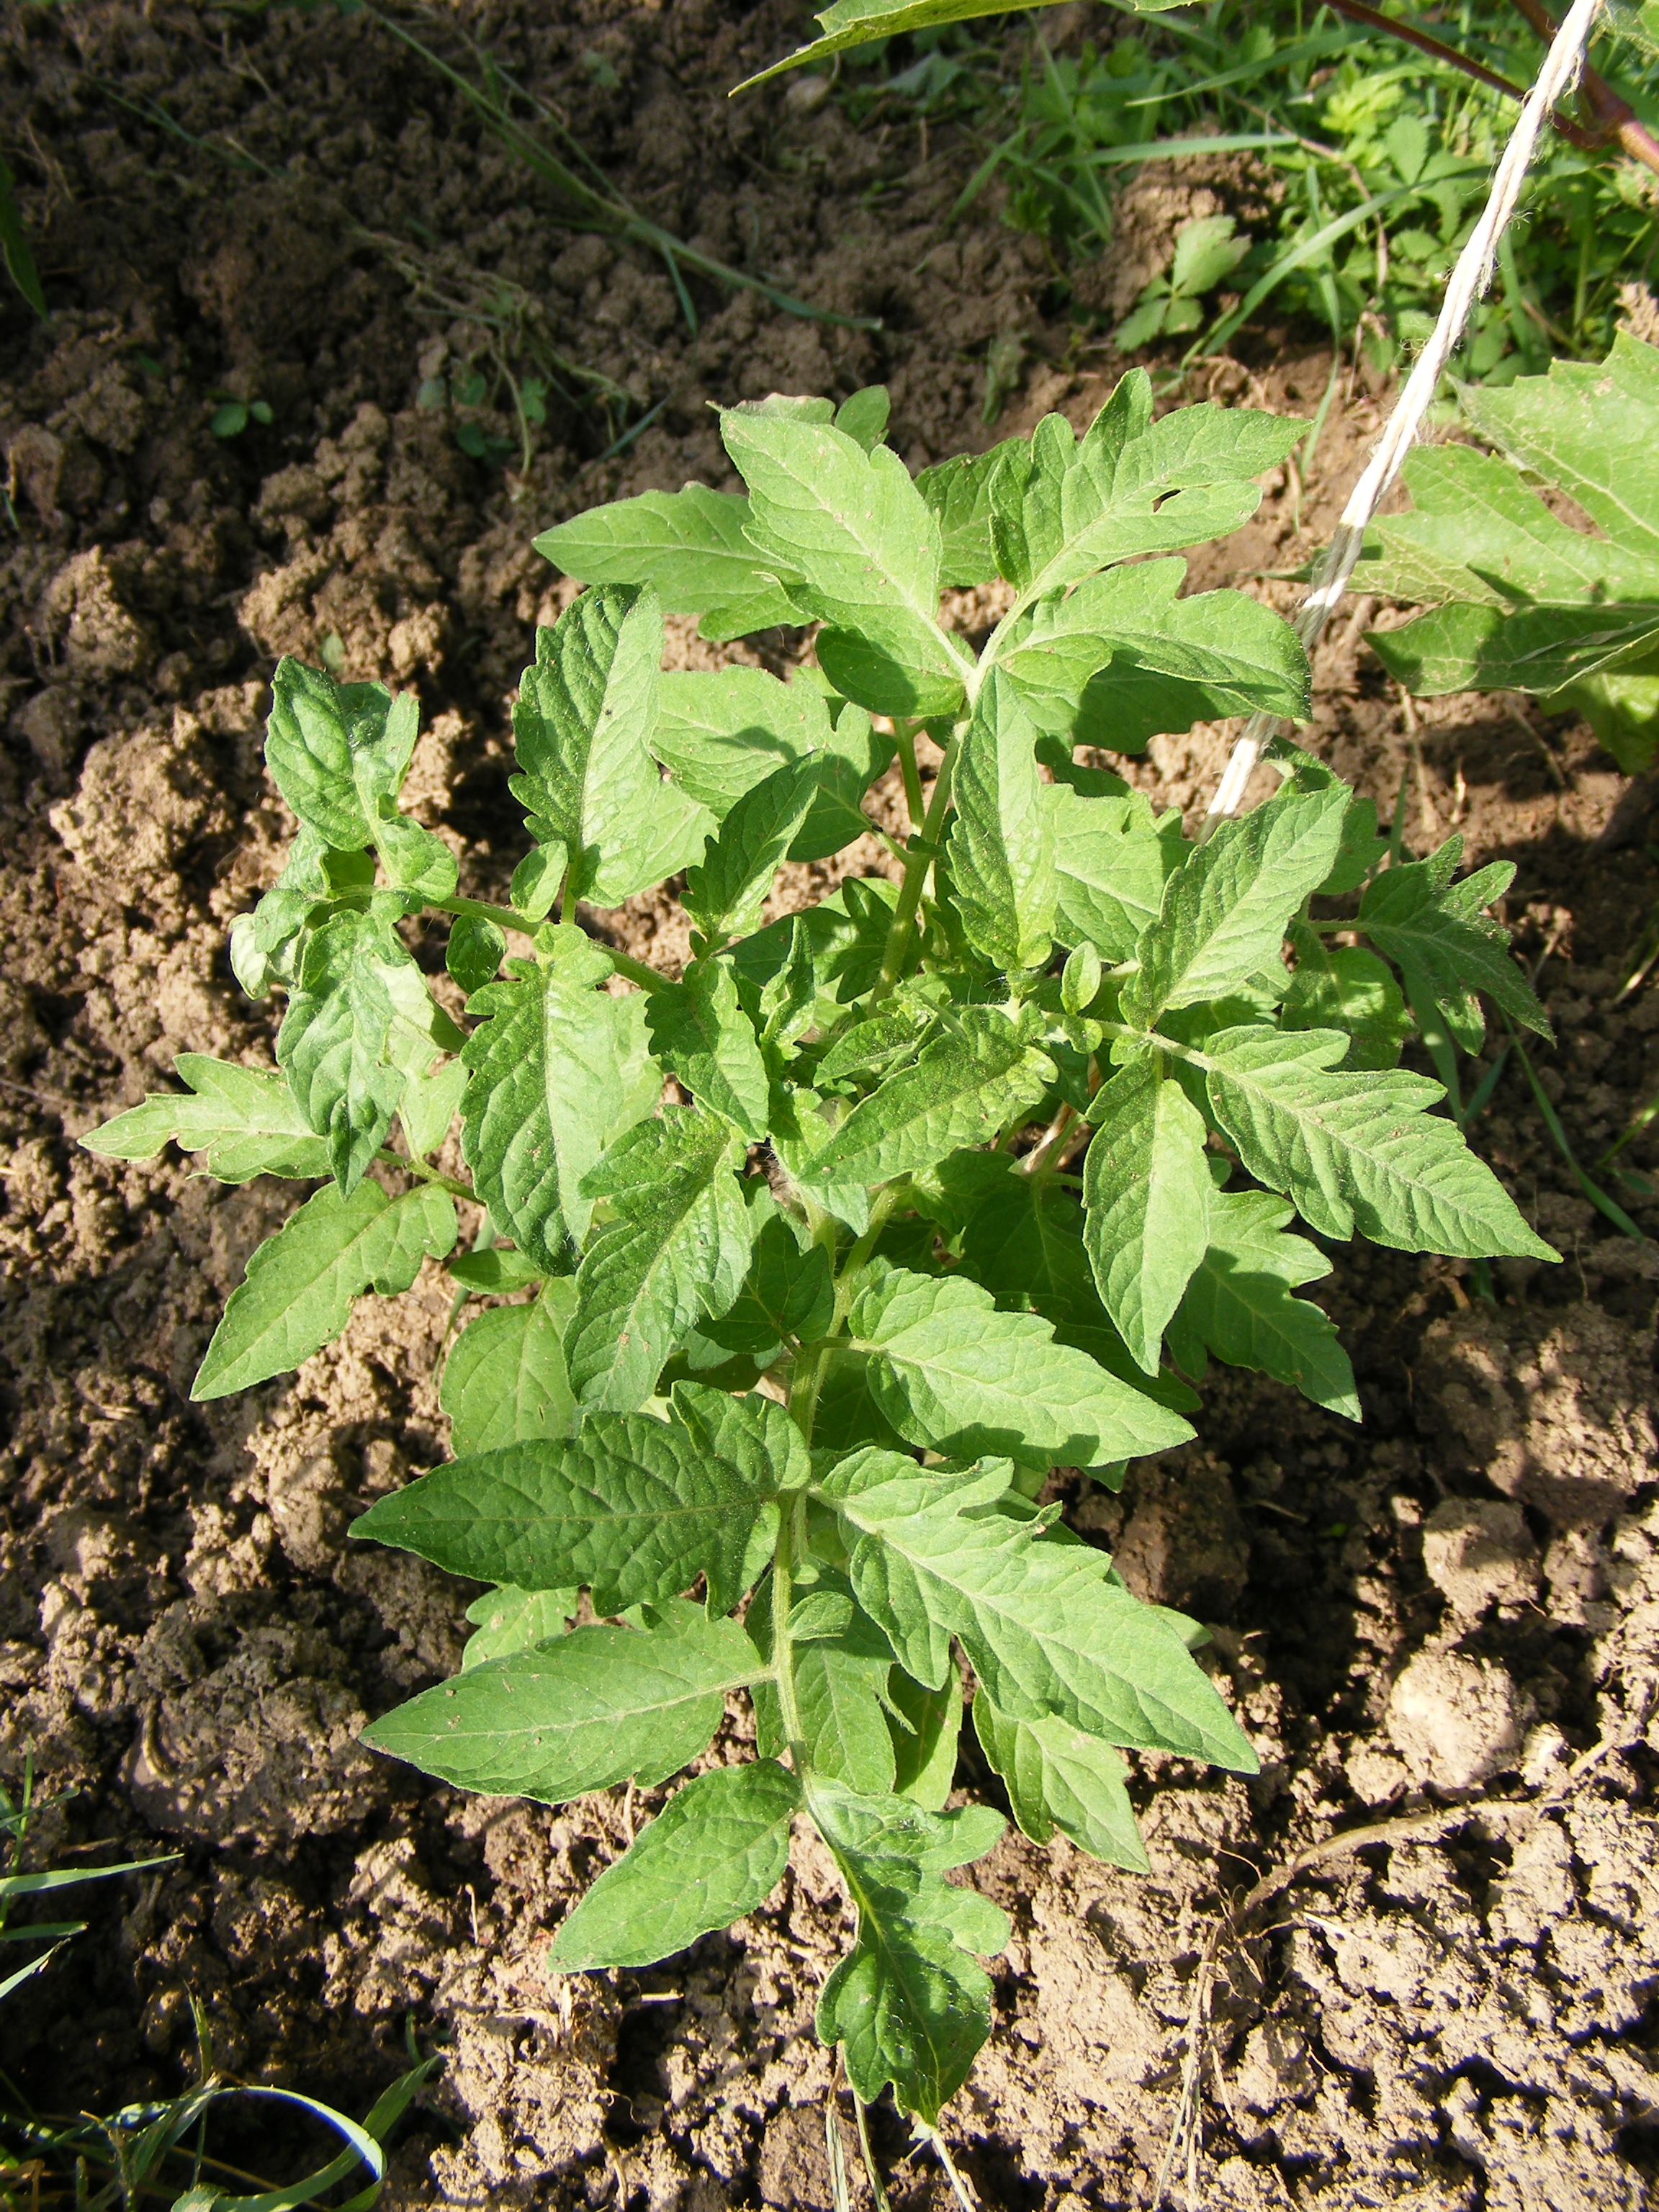
plant, leaf, flower, food, green, herb, produce, vegetable, garden, plants, tomato, gardening, growing, organic, flowering plant, annual plant, land plant